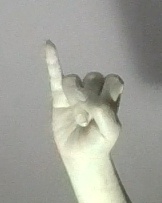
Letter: meem